National Book Festival

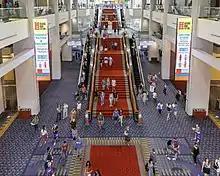
The 2022 National Book Festival at the Walter E. Washington Convention Center

The first National Book Festival took place on September 8, 2001, at the Library of Congress and on the east lawn of the U.S. Capitol. The event featured more than 60 award-winning authors, illustrators and storytellers from across the country, including Stephen Ambrose, Natalie Babbitt, Robin Cook, Billy Collins, Sue Grafton, Larry L. King, David Levering Lewis, David McCullough, Walter Mosley, Katherine Patterson, Richard Peck, Gary Soto, and Scott Turow. Additional activities included book-signings, musical performances, storytelling, panel discussions, demonstrations of illustration and new technologies. Fifteen NBA players attended as representatives of the National Basketball Association's national reading campaign, "Read to Achieve." The first National Book Fair attracted between 25,000 and 30,000 visitors.